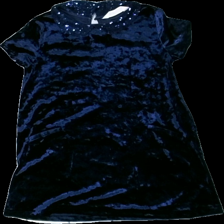
View: front
Type: Dress
Category: Children
Brand: H&M
Colors: Blue
Material: 100% polyester
Cut: Regular
Size: 122
Season: All
Price range: 50-100
Recommended usage: Reuse